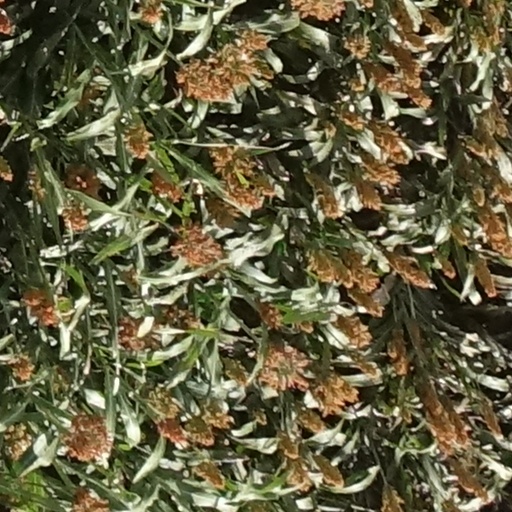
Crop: sorghum